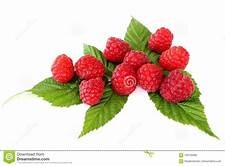
Label: raspberry